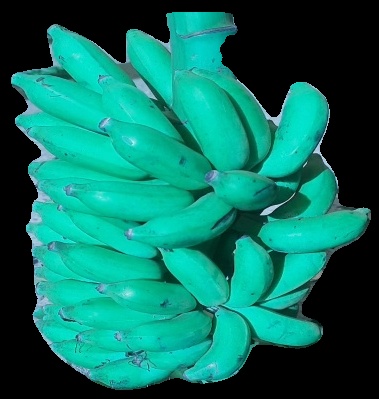
Variety: elakki-bale
Grade: grade3